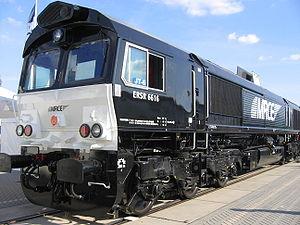
Mitsui Rail Capital est une société de leasing de matériel ferroviaire appartenant au groupe japonais Mitsui Group. Son activité principale est l’acquisition et la location de wagons marchandises et de locomotives.